Astrocaryum murumuru

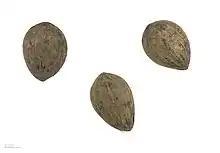
"Astrocaryum murumuru" - MHNT

Astrocaryum murumuru (Portuguese common name: murumuru) is a palm native to Amazon Rainforest vegetation in Brazil, which bears edible fruits. "Murumuru" butter, extracted from the seeds of the plant, may be used as a moisturizer. One remarkable feature of this palm is that it is covered with spines up to in length.